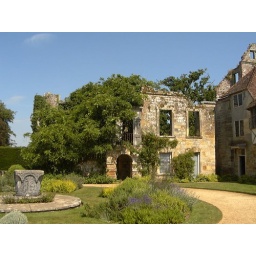
laputa, castle in the sky